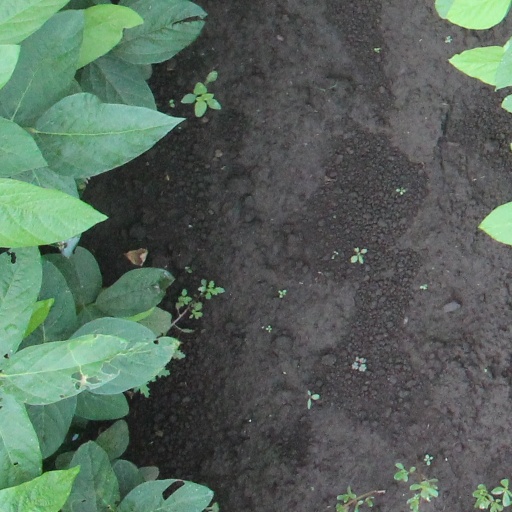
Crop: soybean